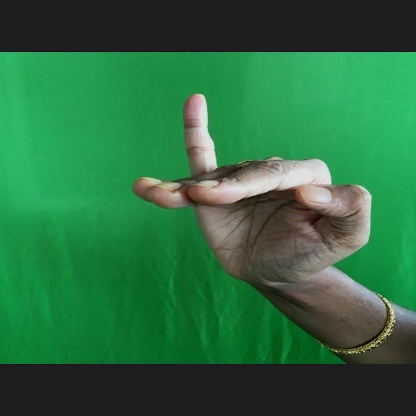
Mudra: Hamsapaksha